Solar eclipse of August 21, 2017

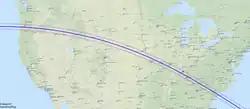

The August 2017 eclipse was the first with a path of totality crossing the Pacific and Atlantic coasts of the U.S. since the solar eclipse of 1918. Also, its path of totality made landfall exclusively within the United States, making it the first such eclipse since the country's declaration of independence in 1776. Prior to this, the path of totality of the eclipse of June 13, 1257, was the last to make landfall exclusively on lands currently part of the United States.